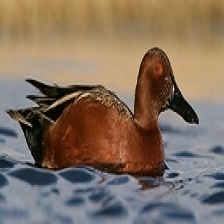
Species: CINNAMON TEAL
Scientific name: ANAS CYANOPTERA
ImageNet parent category: drake